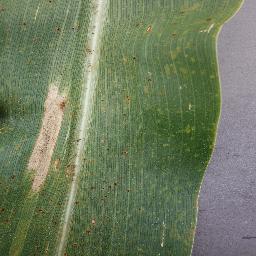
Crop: corn
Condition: (maize)_northern_blight